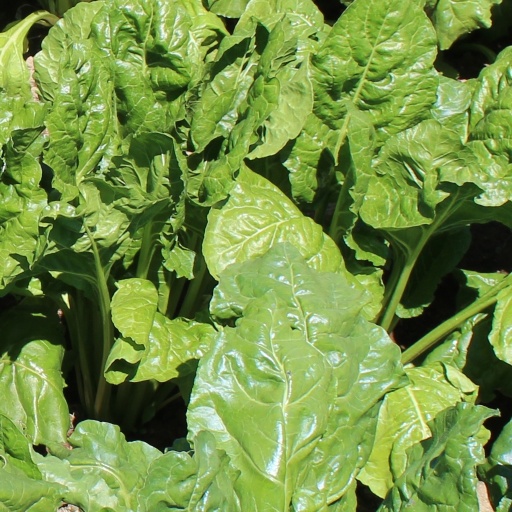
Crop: sugar beet